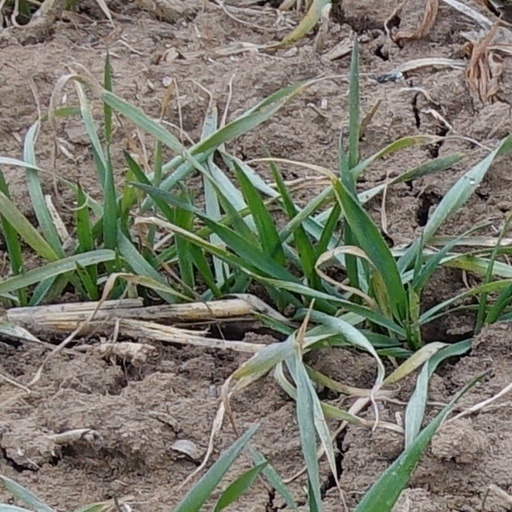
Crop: wheat